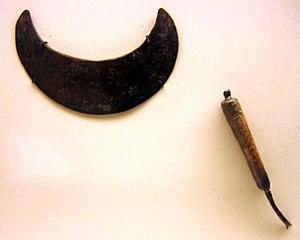
Le Magdalenenberg est une tombe princière de l'Âge du fer qui se trouve à Villingen dans la Forêt-Noire en Allemagne. Avec un volume de 33 000 m³, un diamètre de 102 m et une hauteur actuelle de 6 m 60, c'est le plus grand tumulus de la culture de Hallstatt. Au Moyen Âge, une chapelle dédiée à Ste-Madeleine a été construite à son sommet qui lui a laissé son nom, « la montagne de Madeleine ». Quatre kilomètres plus loin, on a découvert les restes d'un village celtique sur le promontoire du Kapf qui domine le confluent de la Kirnach et de la Brigach. Ce dernier lieu n'a été occupé qu'entre -600 et -550 à cause de ses ressources en fer qui ont été rapidement épuisées.